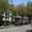
Label: streetcar